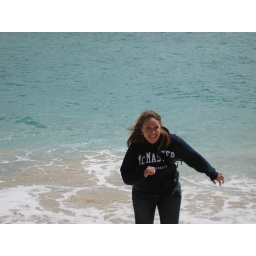
Amy running from the cold water in the Atlantic